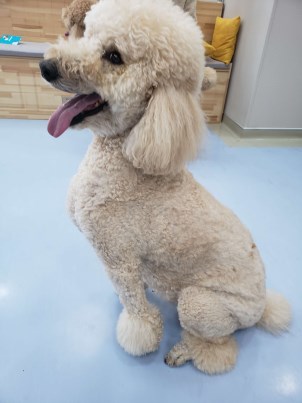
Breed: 2925-n000114-toy_poodle